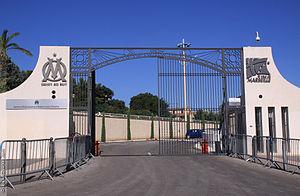
La saison 2009-2010 de l'Olympique de Marseille est la soixante-et-unième saison du club marseillais en championnat de France de Ligue 1, l'élite du football français. Cette saison marque la fin d'une période de dix-sept ans sans titre majeur, l'OM remportant son neuvième titre de champion de France professionnel ainsi que sa première Coupe de la Ligue.
L'Olympique de Marseille est un club de football français fondé en 1899 par René Dufaure de Montmirail.
Robert Louis-Dreyfus, parfois abrégé RLD, né le 14 juin 1946 dans le 8ᵉ arrondissement de Paris et mort le 4 juillet 2009 à Zurich, est un homme d'affaires suisse d'origine française. Il est surtout connu pour ses activités dans la téléphonie et le football.
Le centre d'entraînement Robert-Louis-Dreyfus, anciennement appelée La Commanderie, est le centre de formation et d'entraînement de l'Olympique de Marseille. Il est situé 33, traverse de la Martine dans le 12ᵉ arrondissement de la ville.